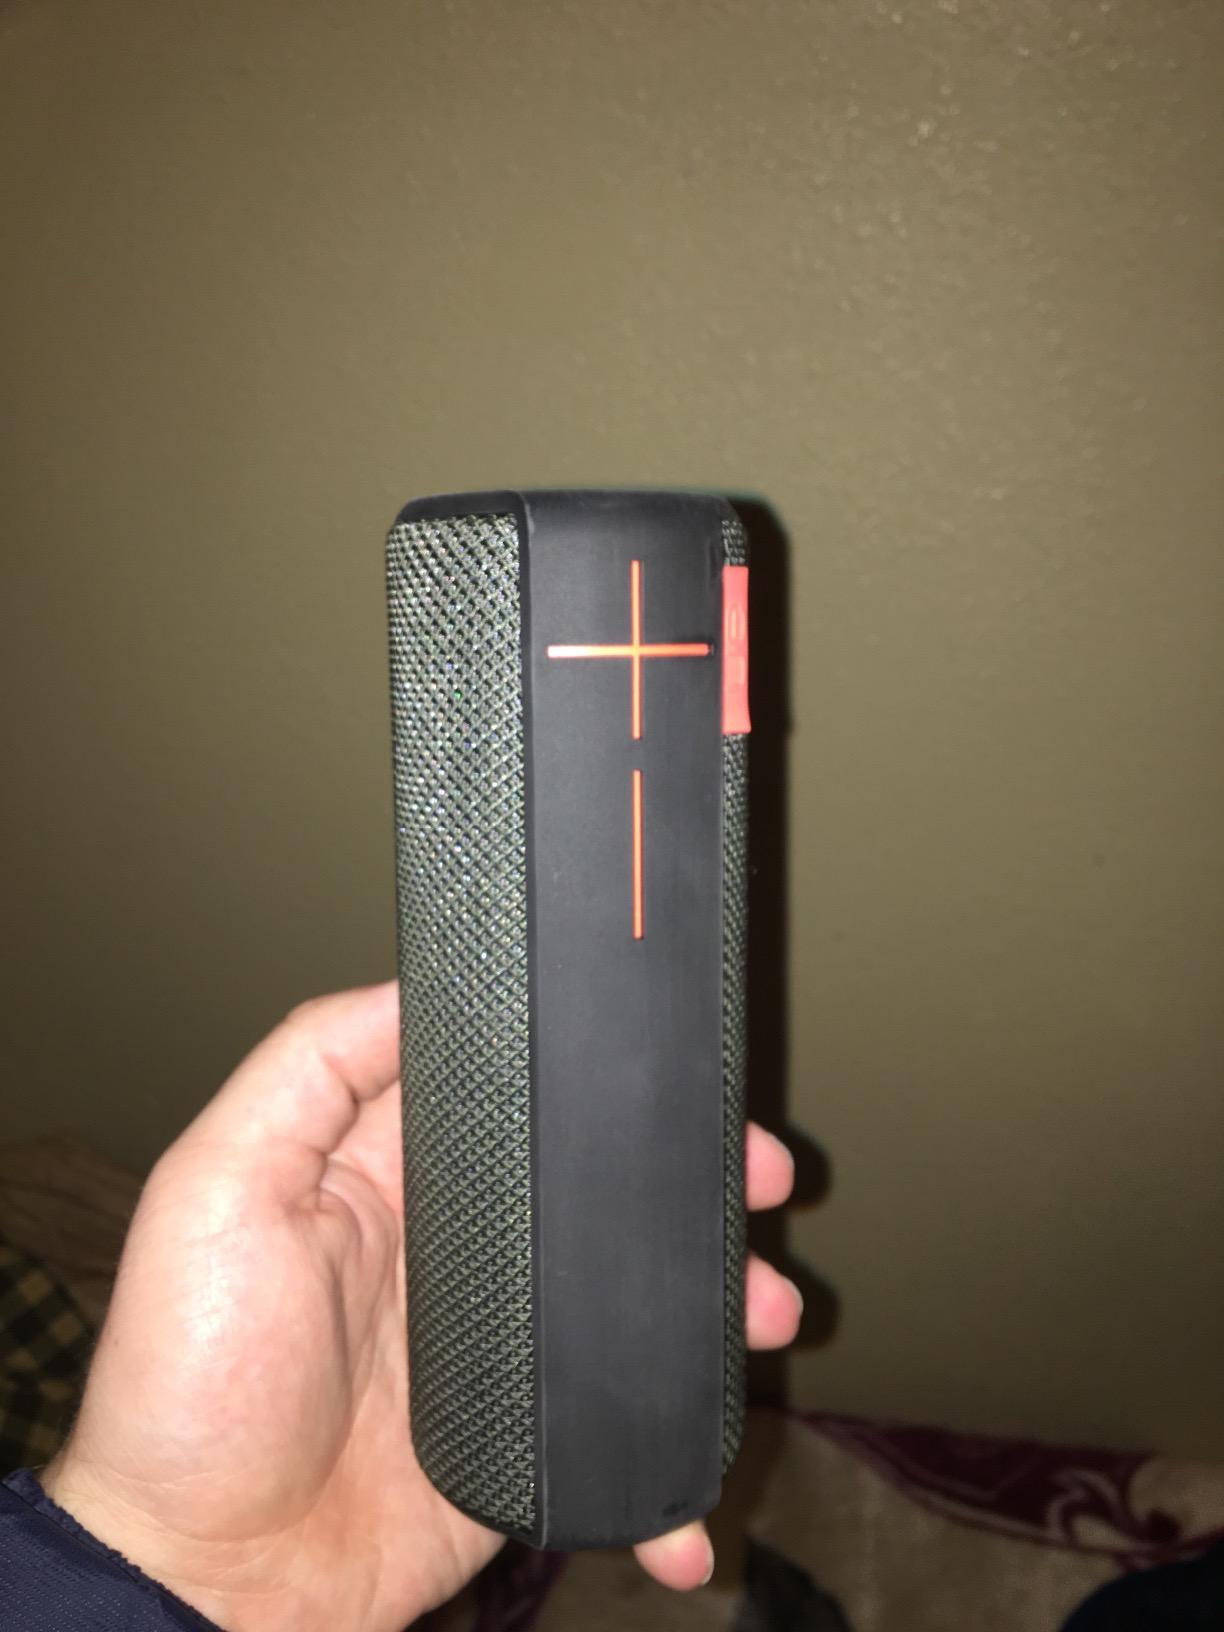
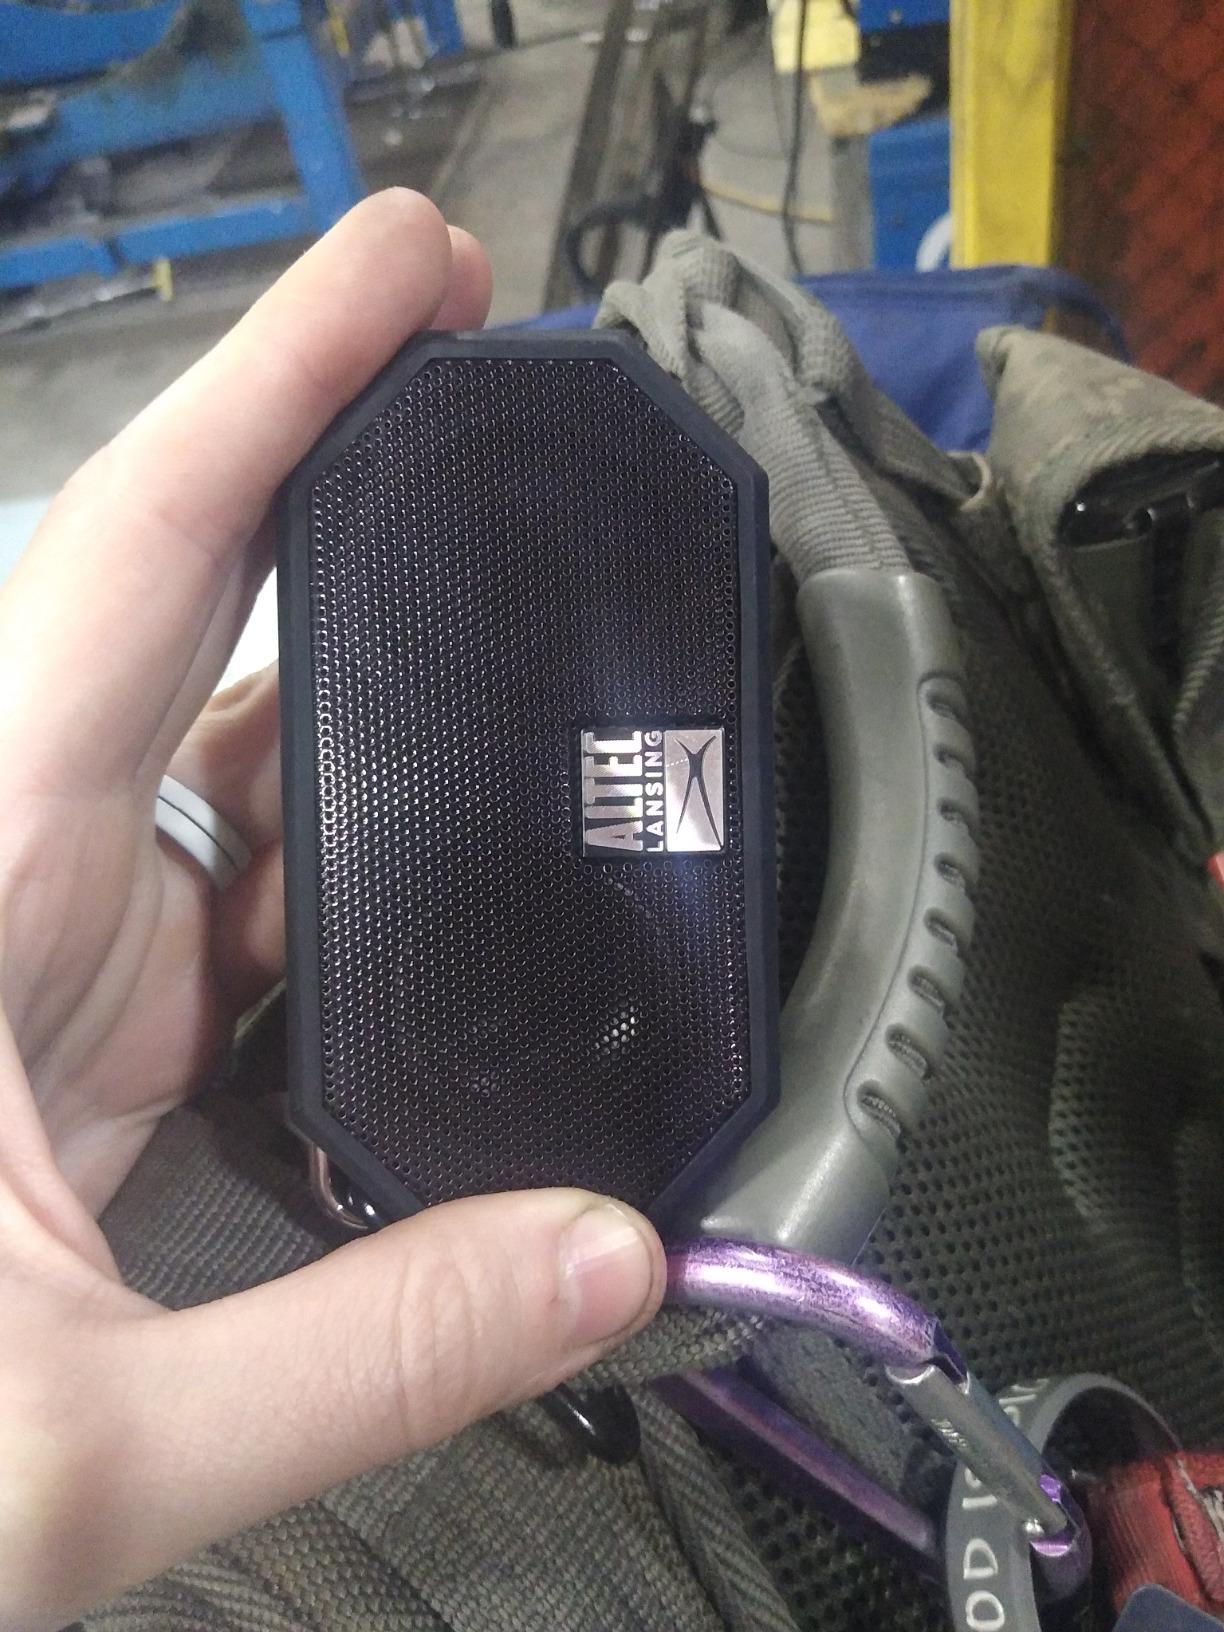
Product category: speaker
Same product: no